Obviously 5 Believers

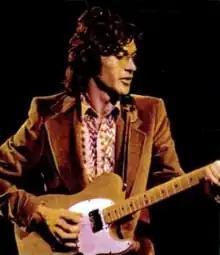
Robbie Robertson (pictured in 1971) found the Nashville musicians "clique-ish" but felt his performance on "Obviously 5 Believers" was "the track I did that got everyone to accept me".

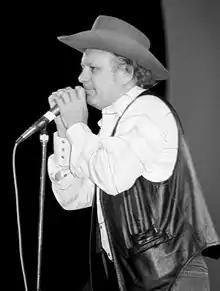
Charlie McCoy (pictured in 1990) rather than Dylan played harmonica on the track. McCoy said that "what [Dylan] wanted – the riff on it – is not what he does".

In October 1965, Bob Dylan began recording sessions for his seventh studio album in New York. His sixth album, "Highway 61 Revisited", had been released on August 30 of that year. The October sessions featured members of the Hawks, (later known as the Band), who Dylan had been touring with after his performance at the Newport Folk Festival in July. However, after several sessions, Dylan took his producer Bob Johnston's suggestion to relocate recording to Nashville. Two musicians from the New York sessions joined the Nashville recordings: Al Kooper, and Robbie Robertson of the Hawks. Johnston assembled leading session players to play on the recordings. Dylan had produced an outline version of "Obviously 5 Believers" by March 7.